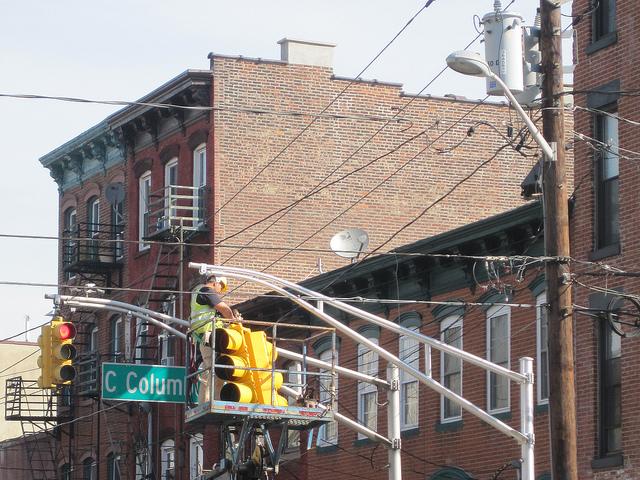
A lift is being used to install a traffic light.